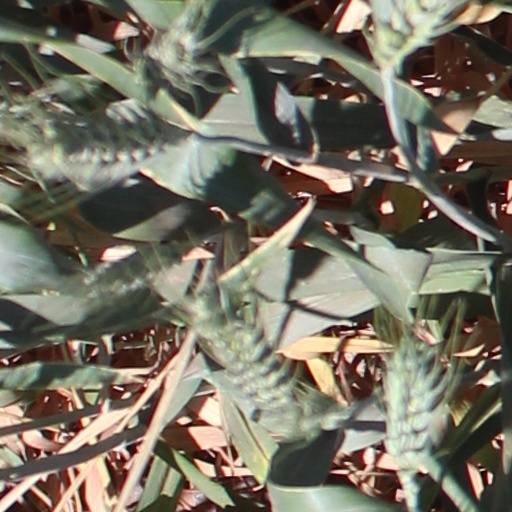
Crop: wheat